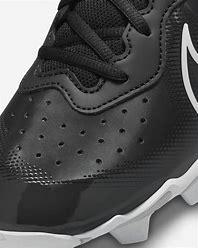
Brand: Nike
Model: Alpha Huarache 4 Keystone